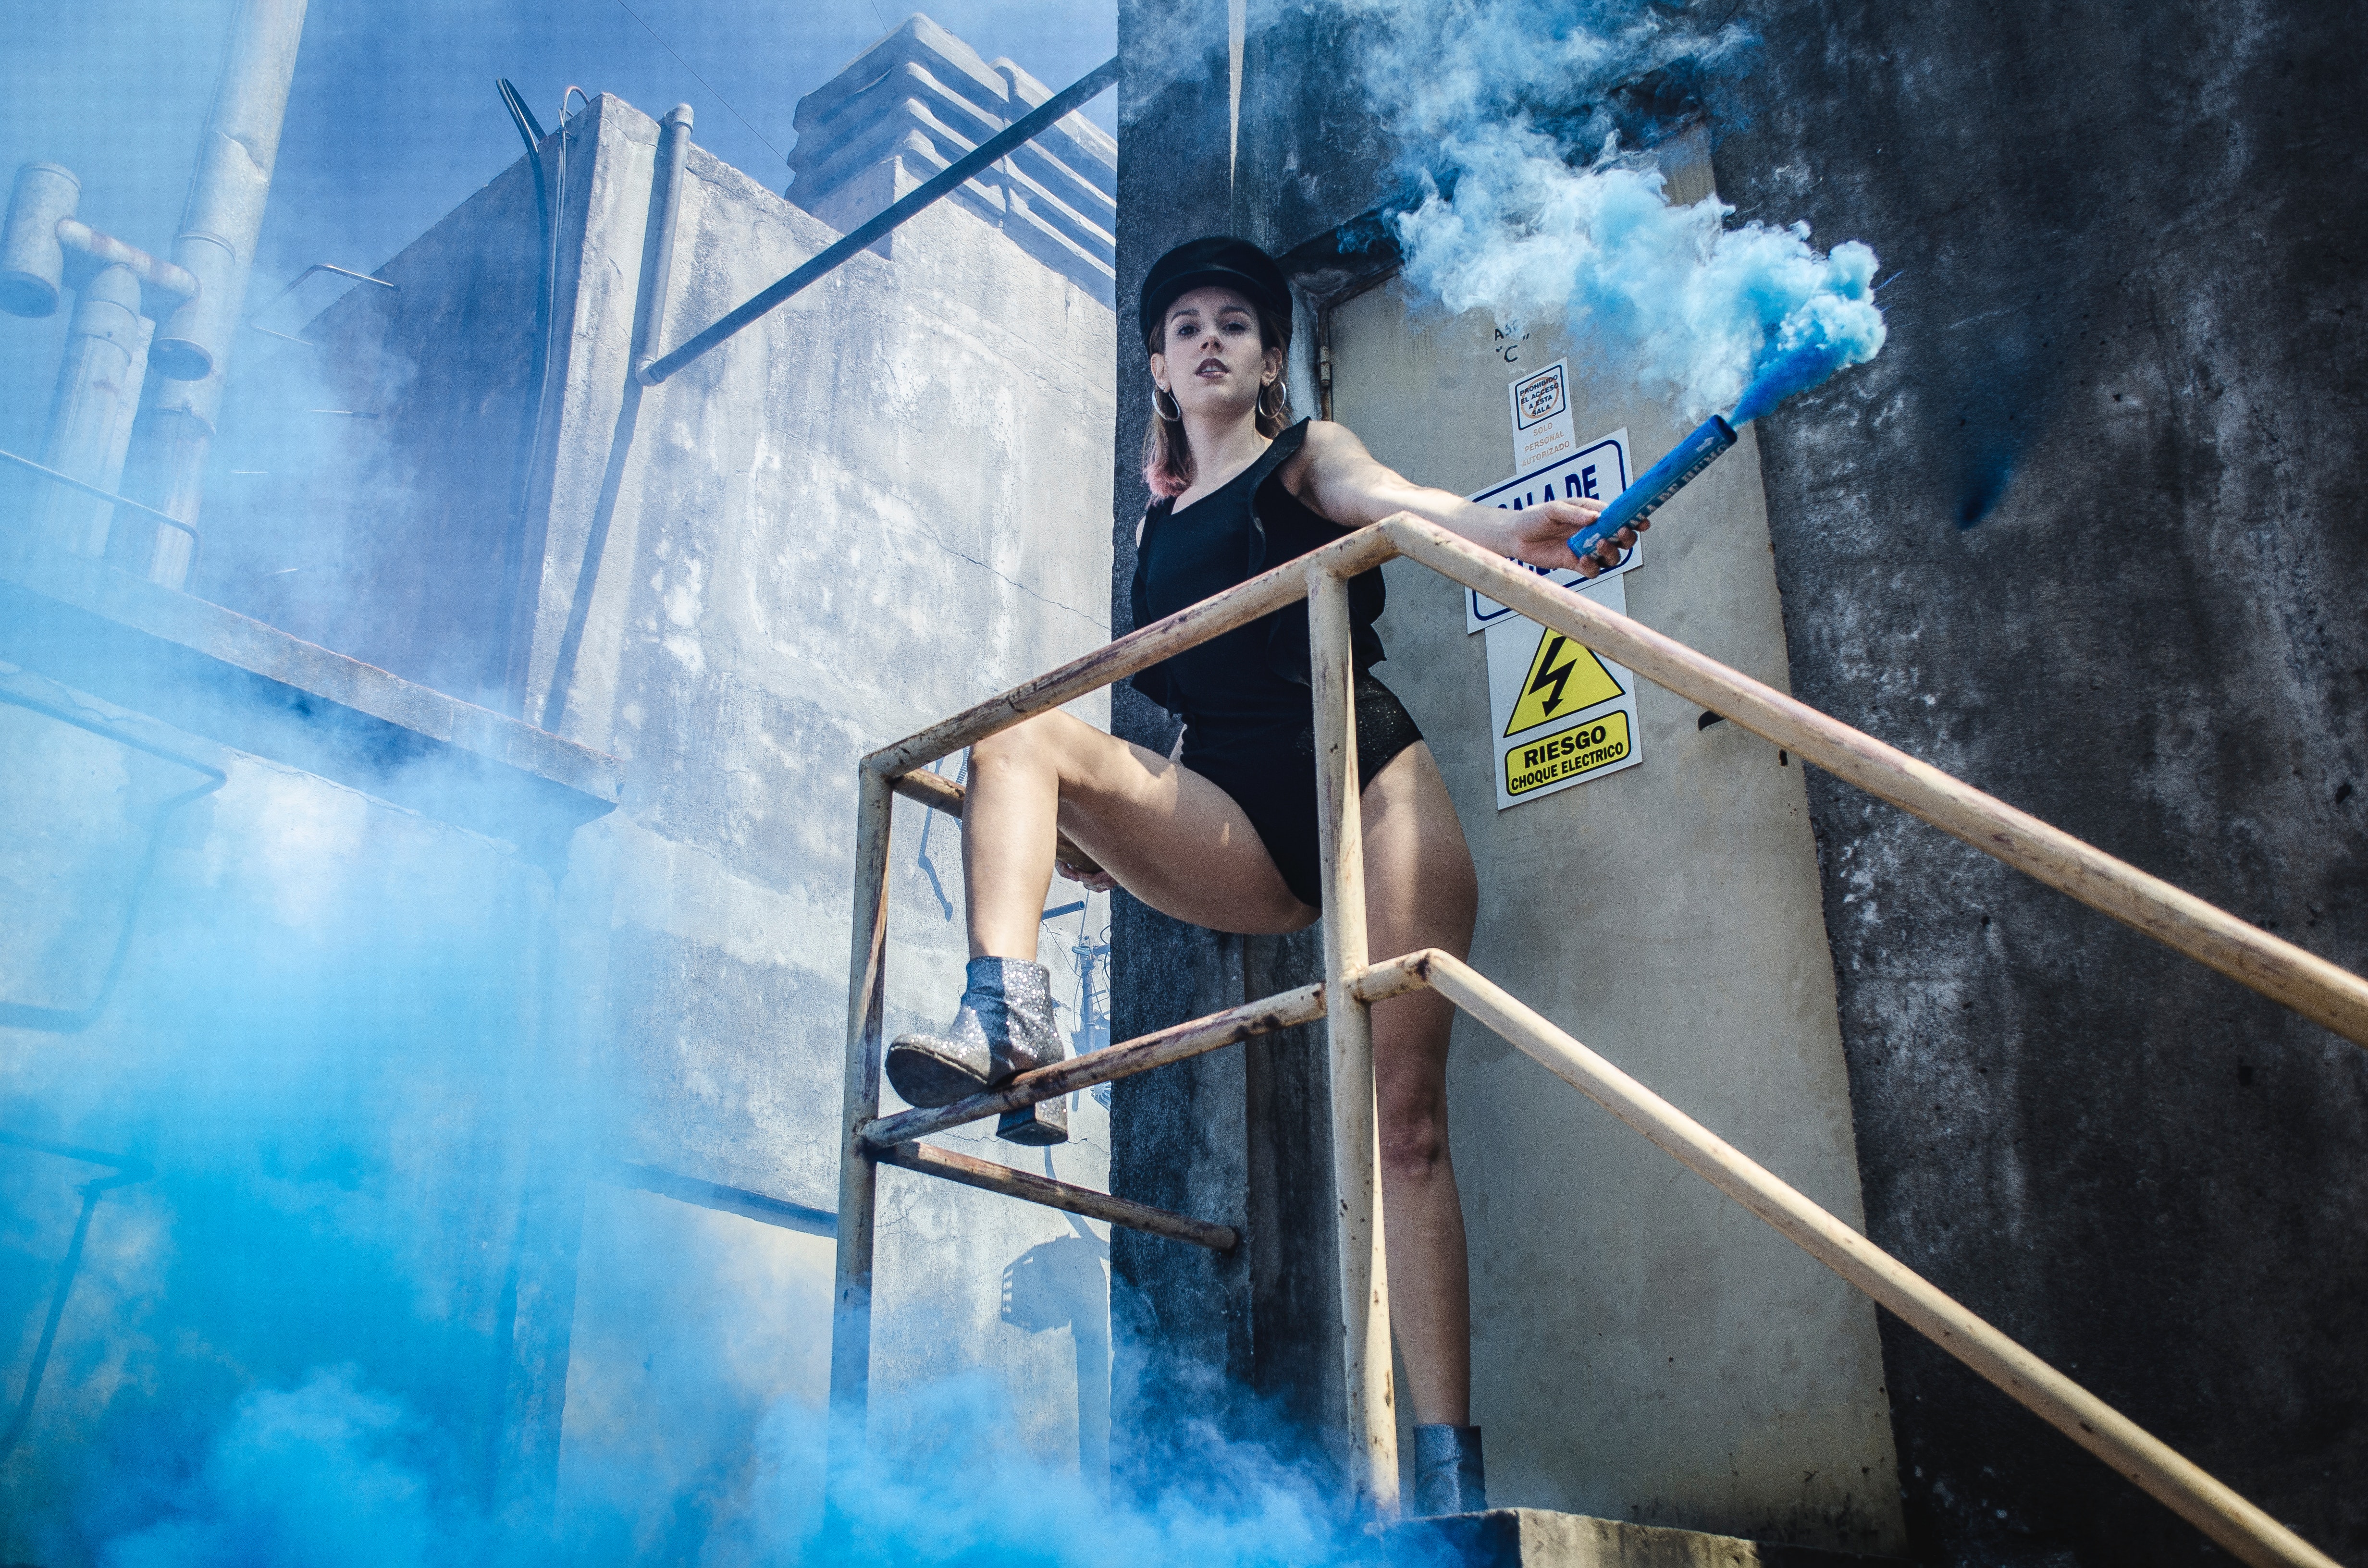
blue, sky, fun, leisure, recreation, girl, water, energy